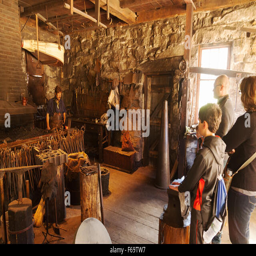
people watch an educational demonstration by a blacksmith in the 1800s